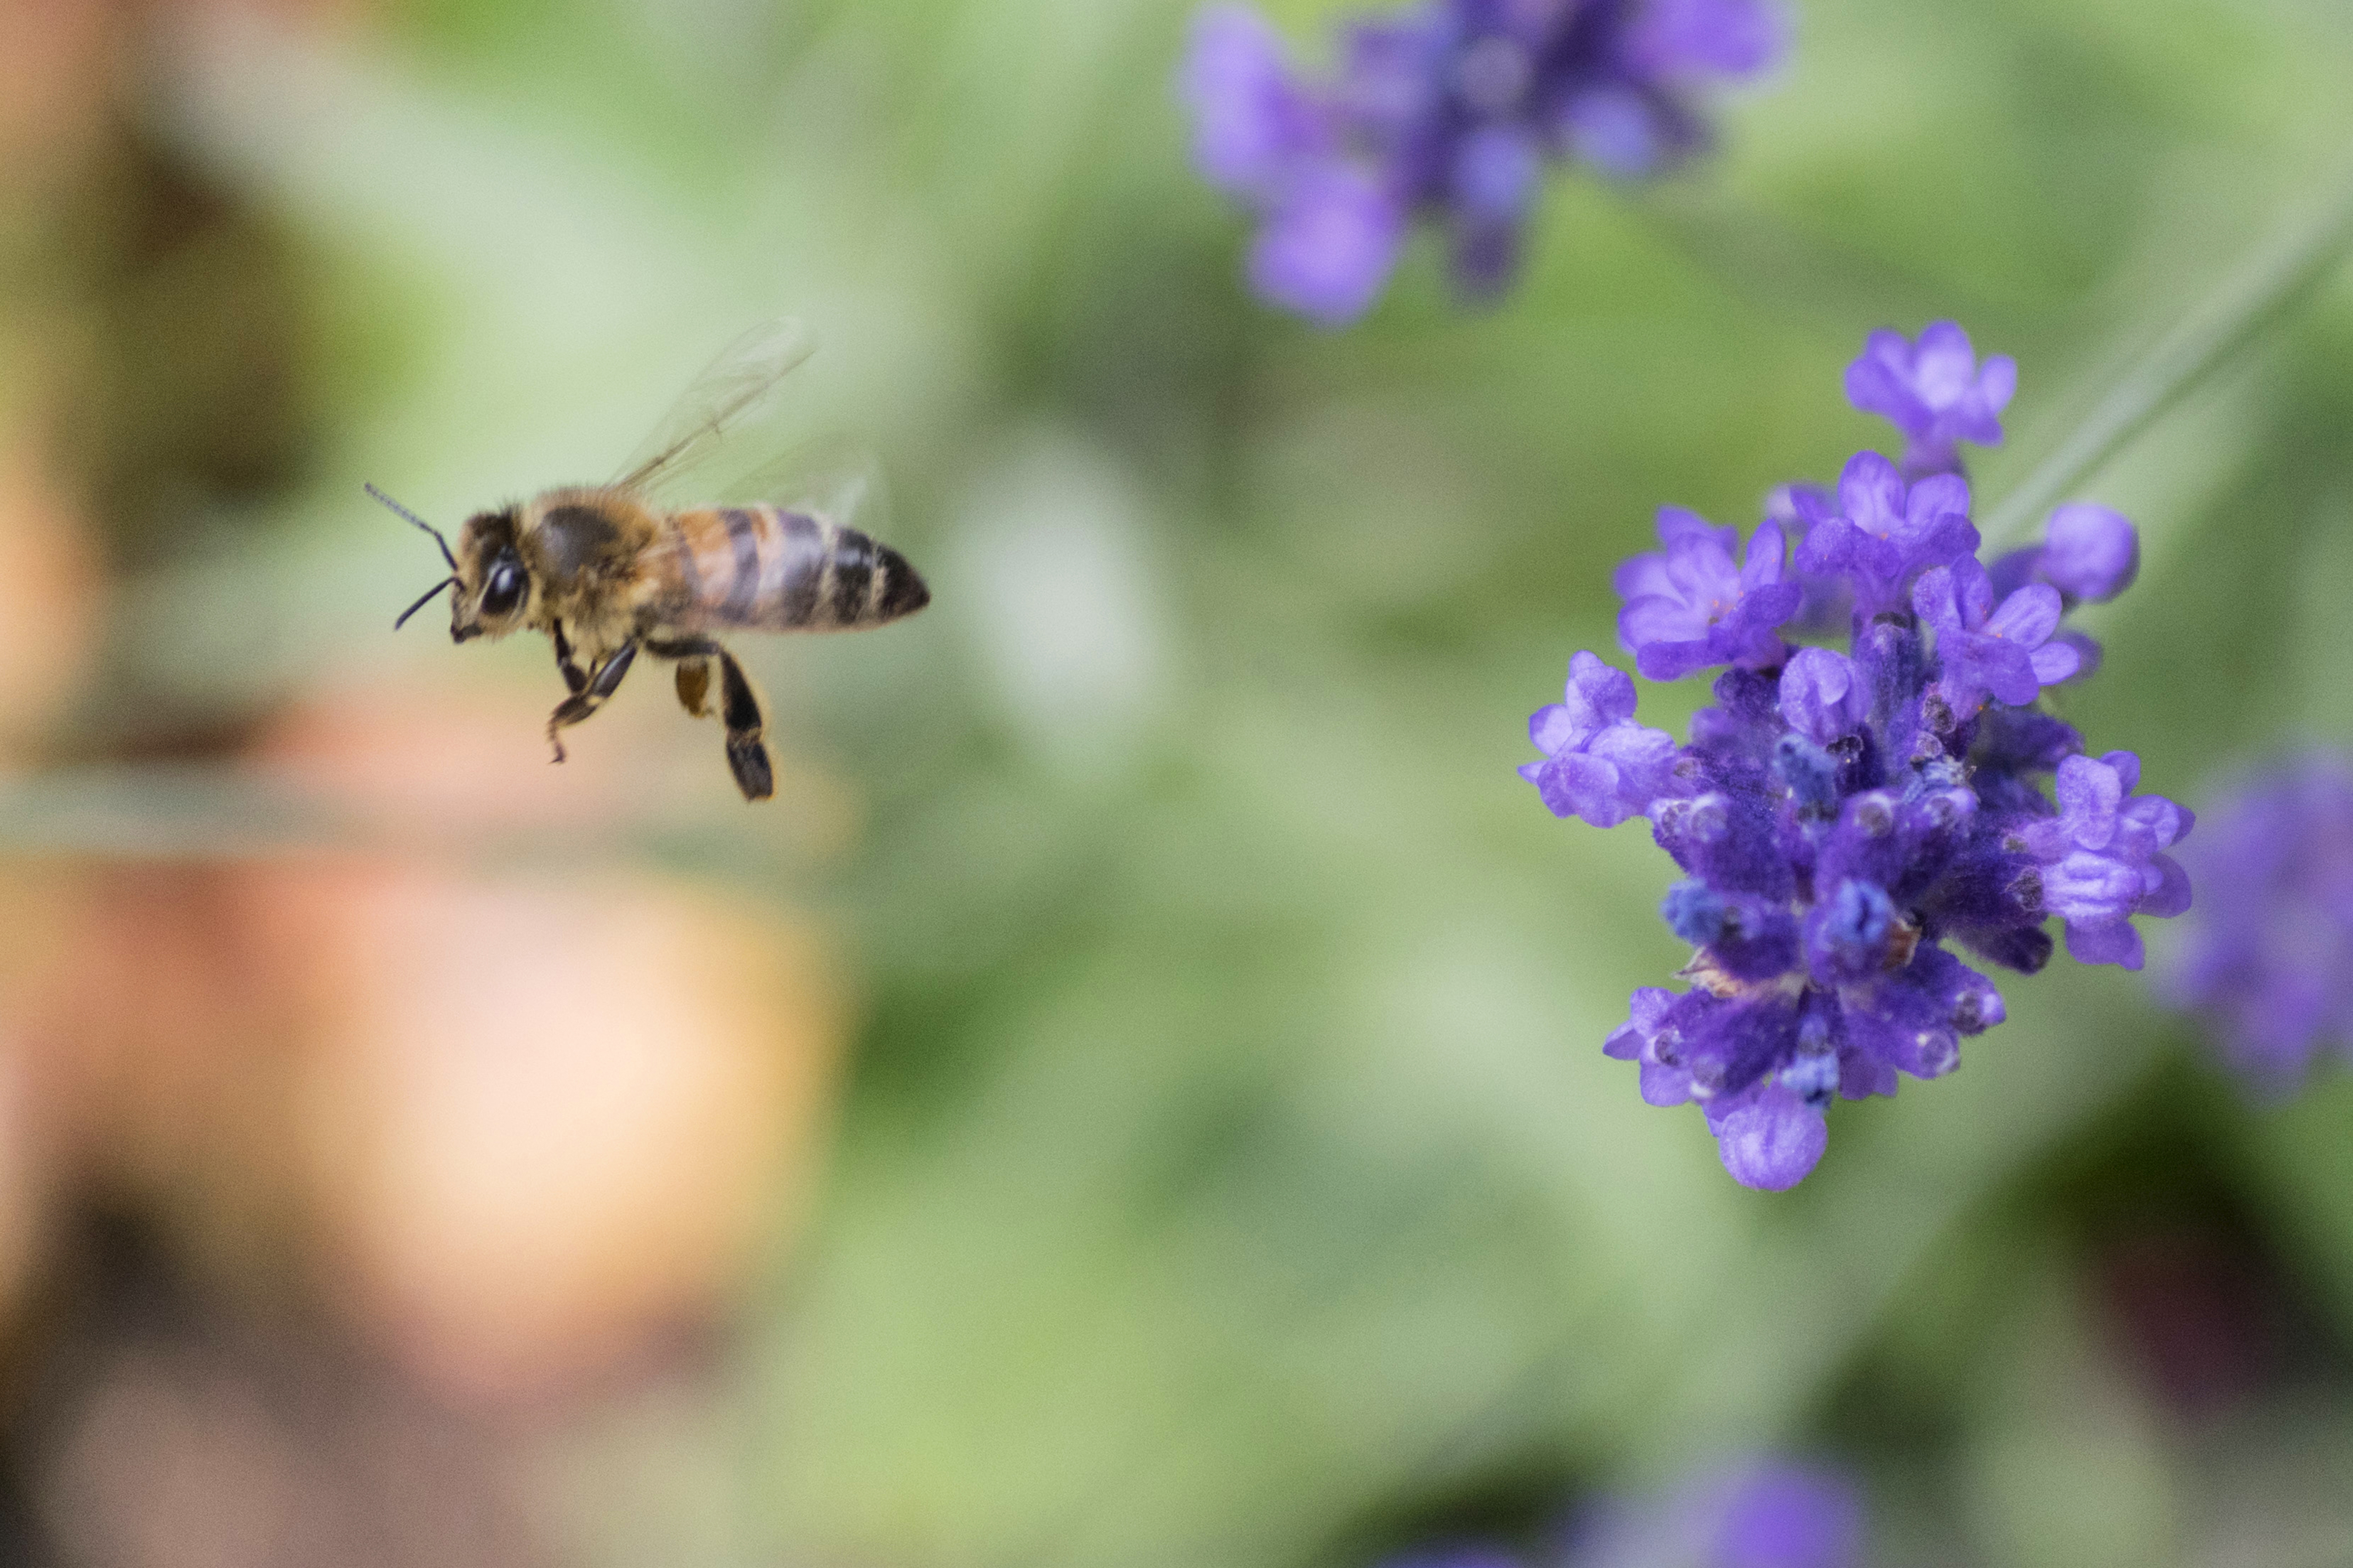
nature, outdoor, blossom, plant, photography, meadow, flower, pollen, insect, macro, botany, closeup, flora, lavender, fauna, invertebrate, wildflower, close up, nederland, netherlands, animals, bee, outdoorphotography, depthoffield, dof, honeybee, nectar, paulvandevelde, pdvandevelde, padagudaloma, natuurfotografie, dordrecht, nederlandinfotos, bij, honingbij, macro photography, honey bee, pollinator, membrane winged insect